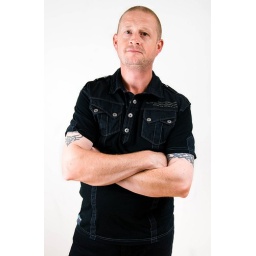
My man! Taken in my home studio. Strobist: SB-600 silver brolly right and SB-80x shoot through brolly left